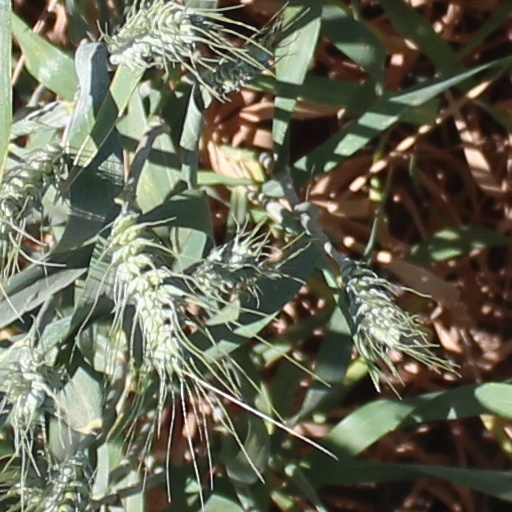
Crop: wheat